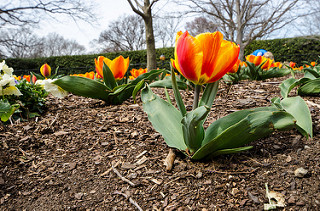
Flower: tulip